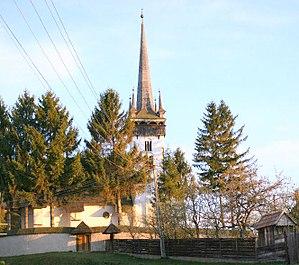
Mănăstireni est une commune de Transylvanie, en Roumanie, dans le județ de Cluj. Elle est composée des villages Mănăstireni, Ardeova, Bedeciu, Bica, Dretea, Mănășturu Românesc.